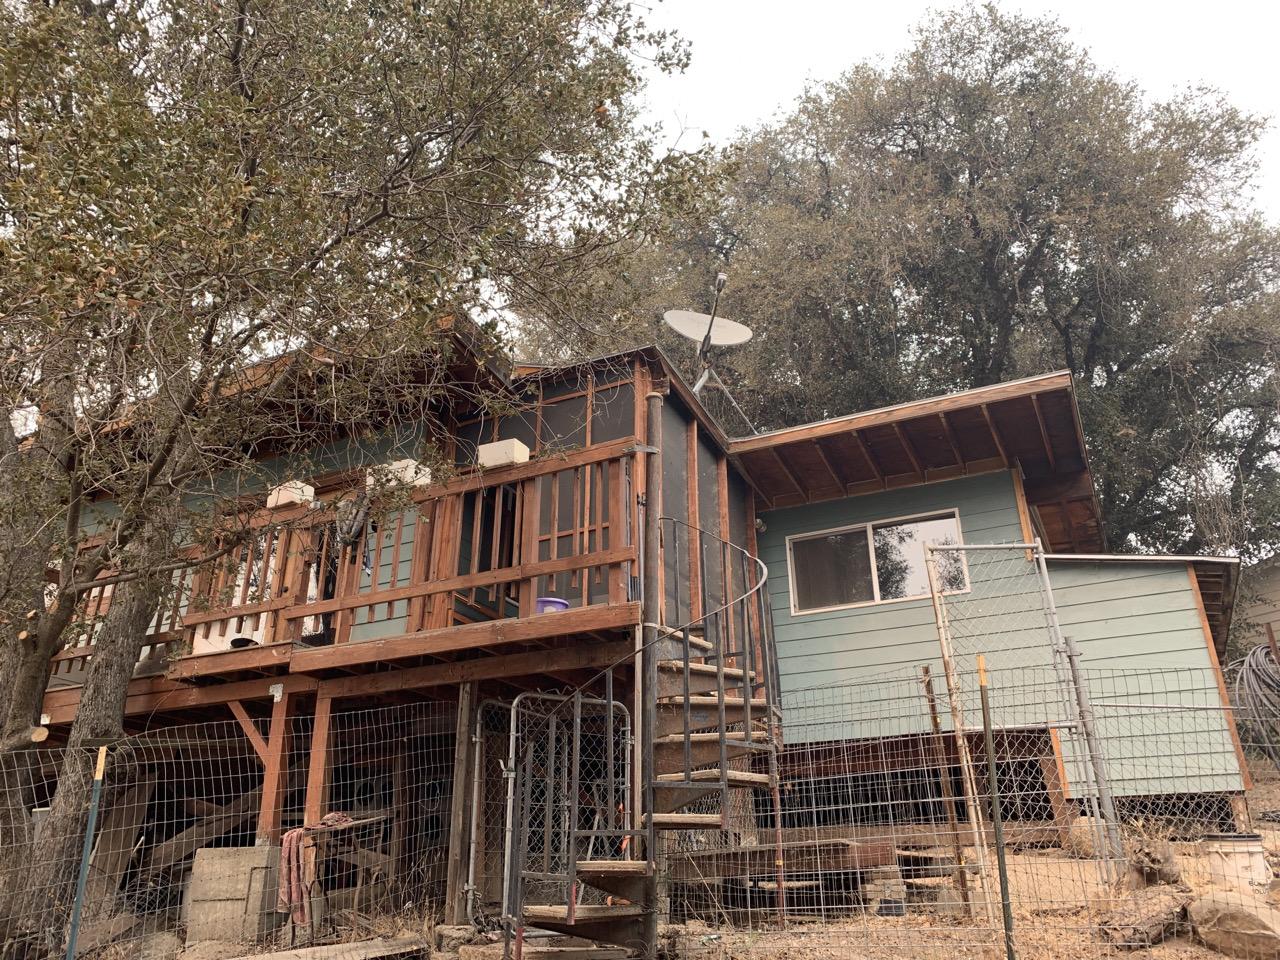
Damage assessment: no_damage